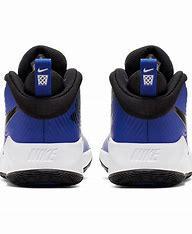
Brand: Nike
Model: Team Hustle D 9